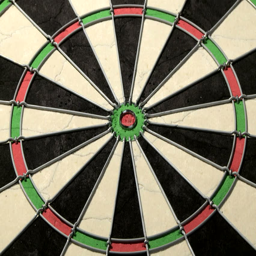
medium shot of a dart board from below , darts with a bull 's eye